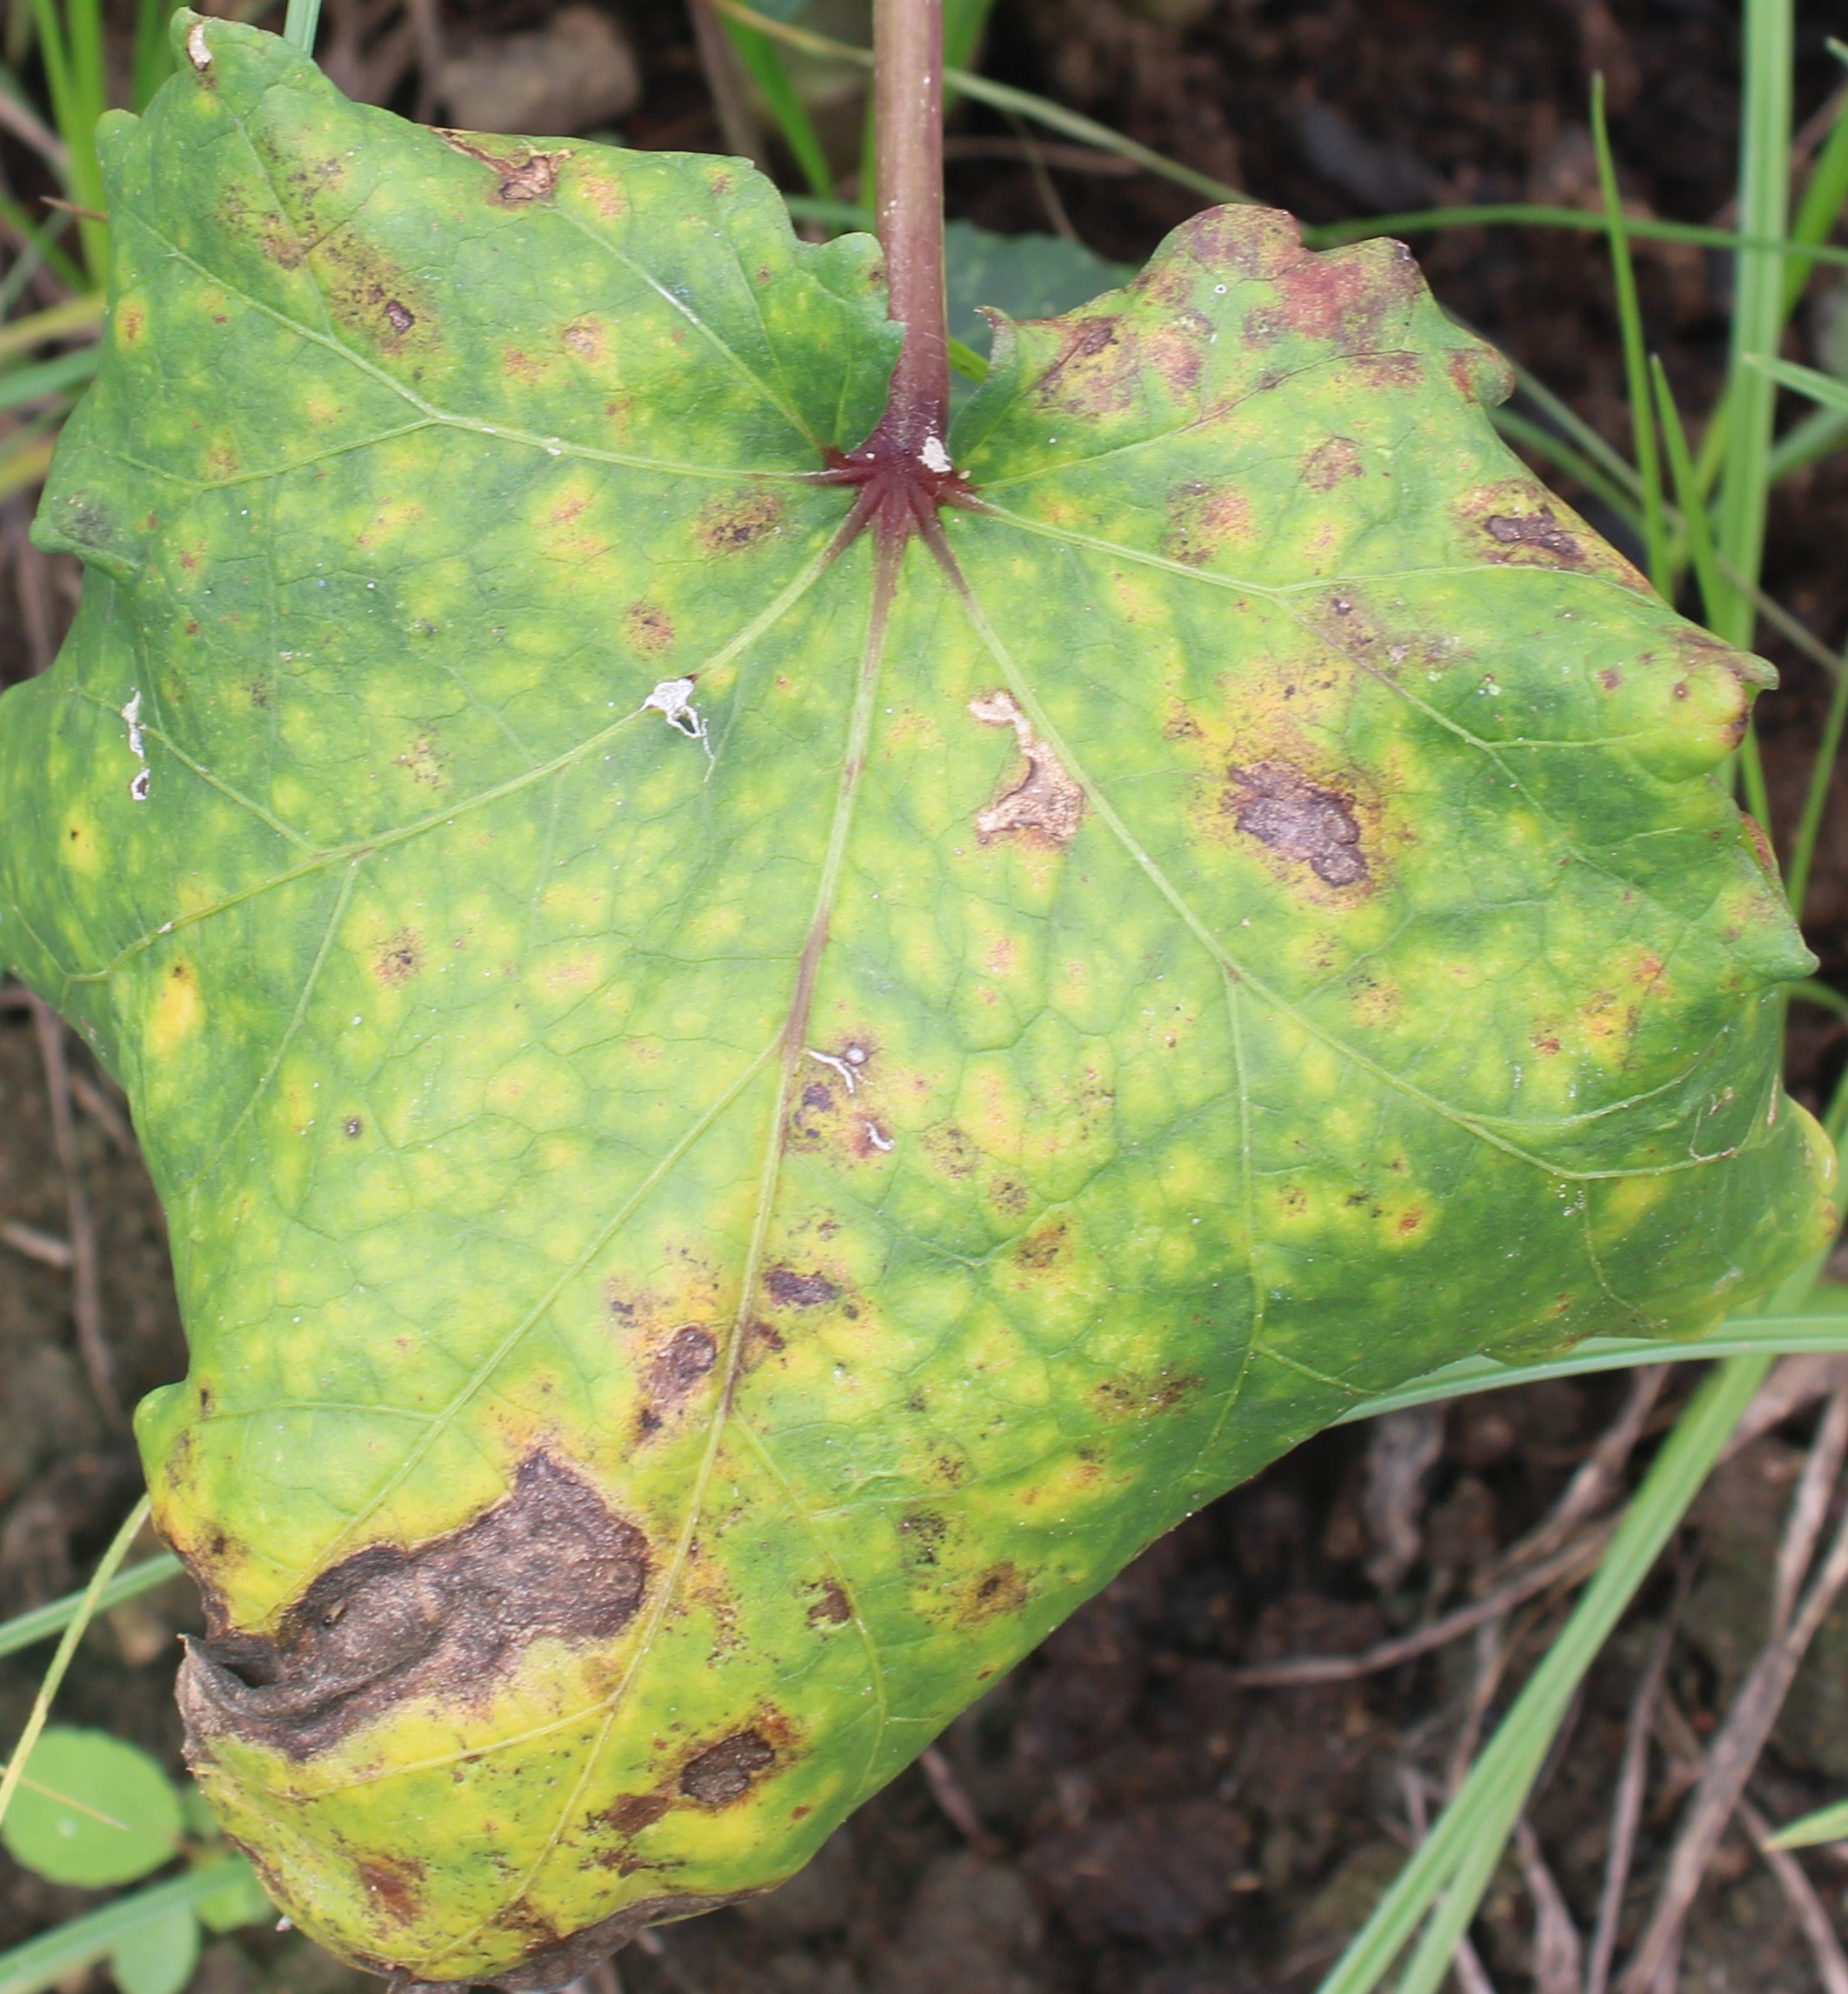
Label: Downy Mildew